History of economic thought

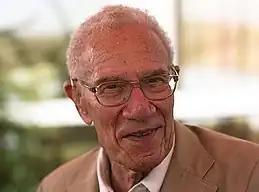
Robert Solow (1924–2023)

In the early 1970s American Chicago School economist Robert E. Lucas, Jr. (1937–) founded New Classical Macroeconomics based on Milton Friedman's monetarist critique of Keynesian macroeconomics, and the idea of rational expectations, first proposed in 1961 by John F. Muth, opposing the idea that government intervention can or should stabilize the economy. The Policy-Ineffectiveness Proposition (1975) of Thomas J. Sargent (1943–) and Neil Wallace (1939–), which seemed to refute a basic assumption of Keynesian economics was also adopted. The Lucas aggregate supply function states that economic output is a function of money or price "surprise." Lucas was awarded the 1995 Nobel Economics Prize.